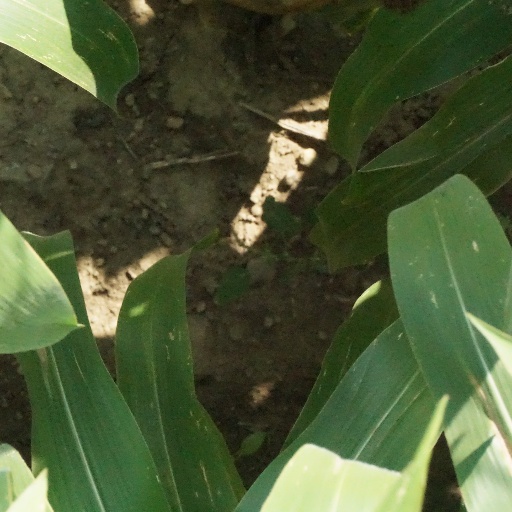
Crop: maize; corn